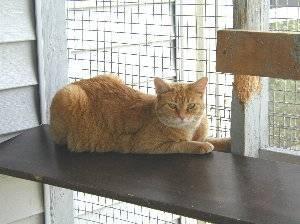
cat